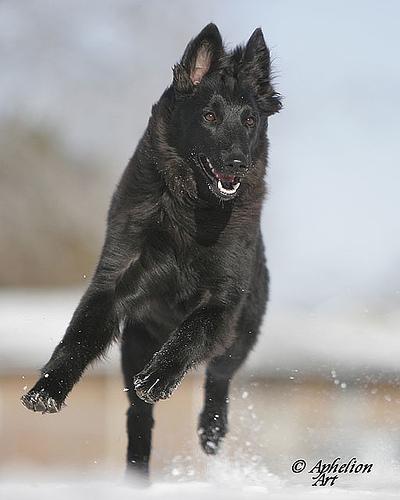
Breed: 227-n000070-groenendael